Sea Dragon (video game)

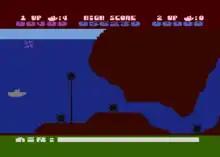
The player's sub is heading toward a cave (Atari 8-bit).

The player controls a submarine that can shoot torpedoes both forward and upward. The gameplay involves navigating "past underwater mountains and through labyrinthine passages while avoiding webs of explosive mines that rise from the sea bottom. Additional dangers include mine-dropping ships, enemy attack stations, falling stalactites, and deadly lasers—any of which could keep you from your ultimate goal: destruction of the incredibly powerful nuclear reactor at the end of the undersea course." (Adventure International catalog, 1982)